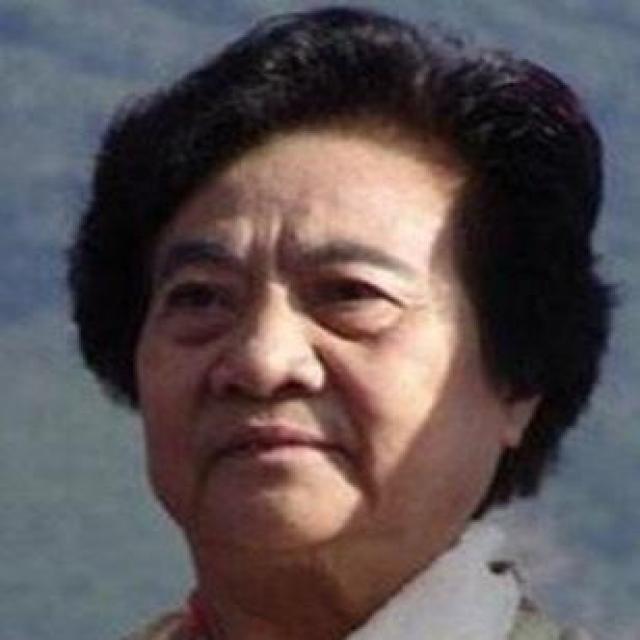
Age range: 65+